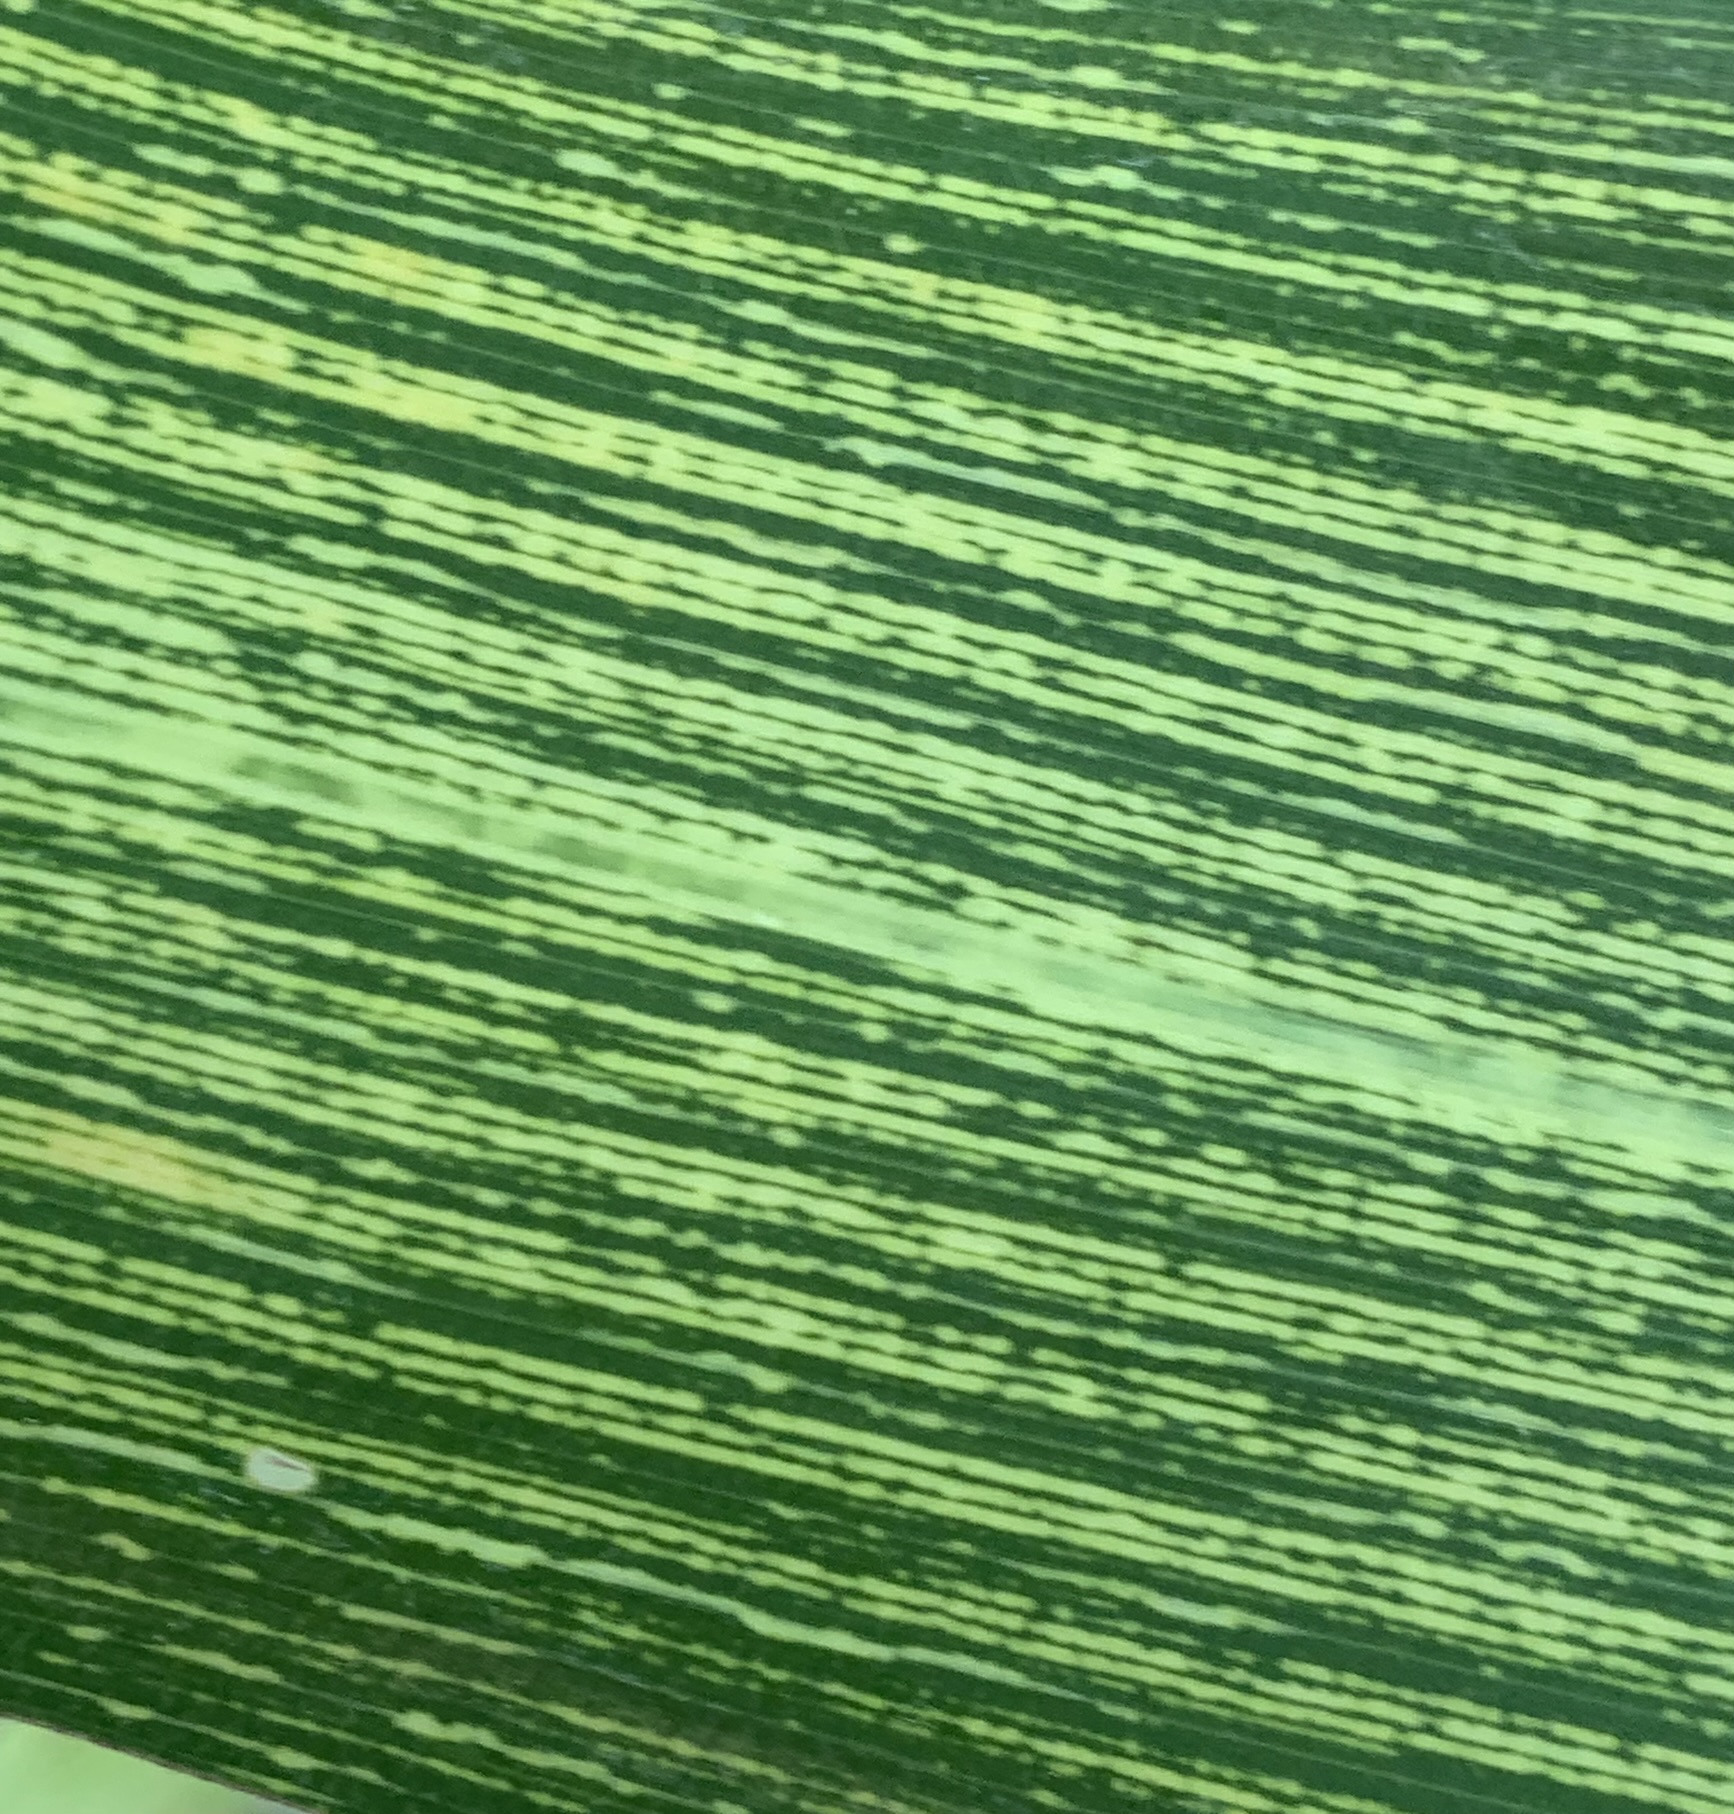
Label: MSV